Husum–Bad St. Peter-Ording railway

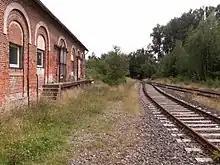
Former Tönning goods yard on the exit to the port

The section from Tönning to Husum was opened in 1854 as part of the Tönning–Flensburg line built by the Flensburg–Husum–Tönning Railway Company ("Flensburg-Husum-Tönninger Eisenbahngesellschaft"). The westerly branch from Tönning was opened to Garding in 1892 and was extended to St. Peter-Ording in 1932.